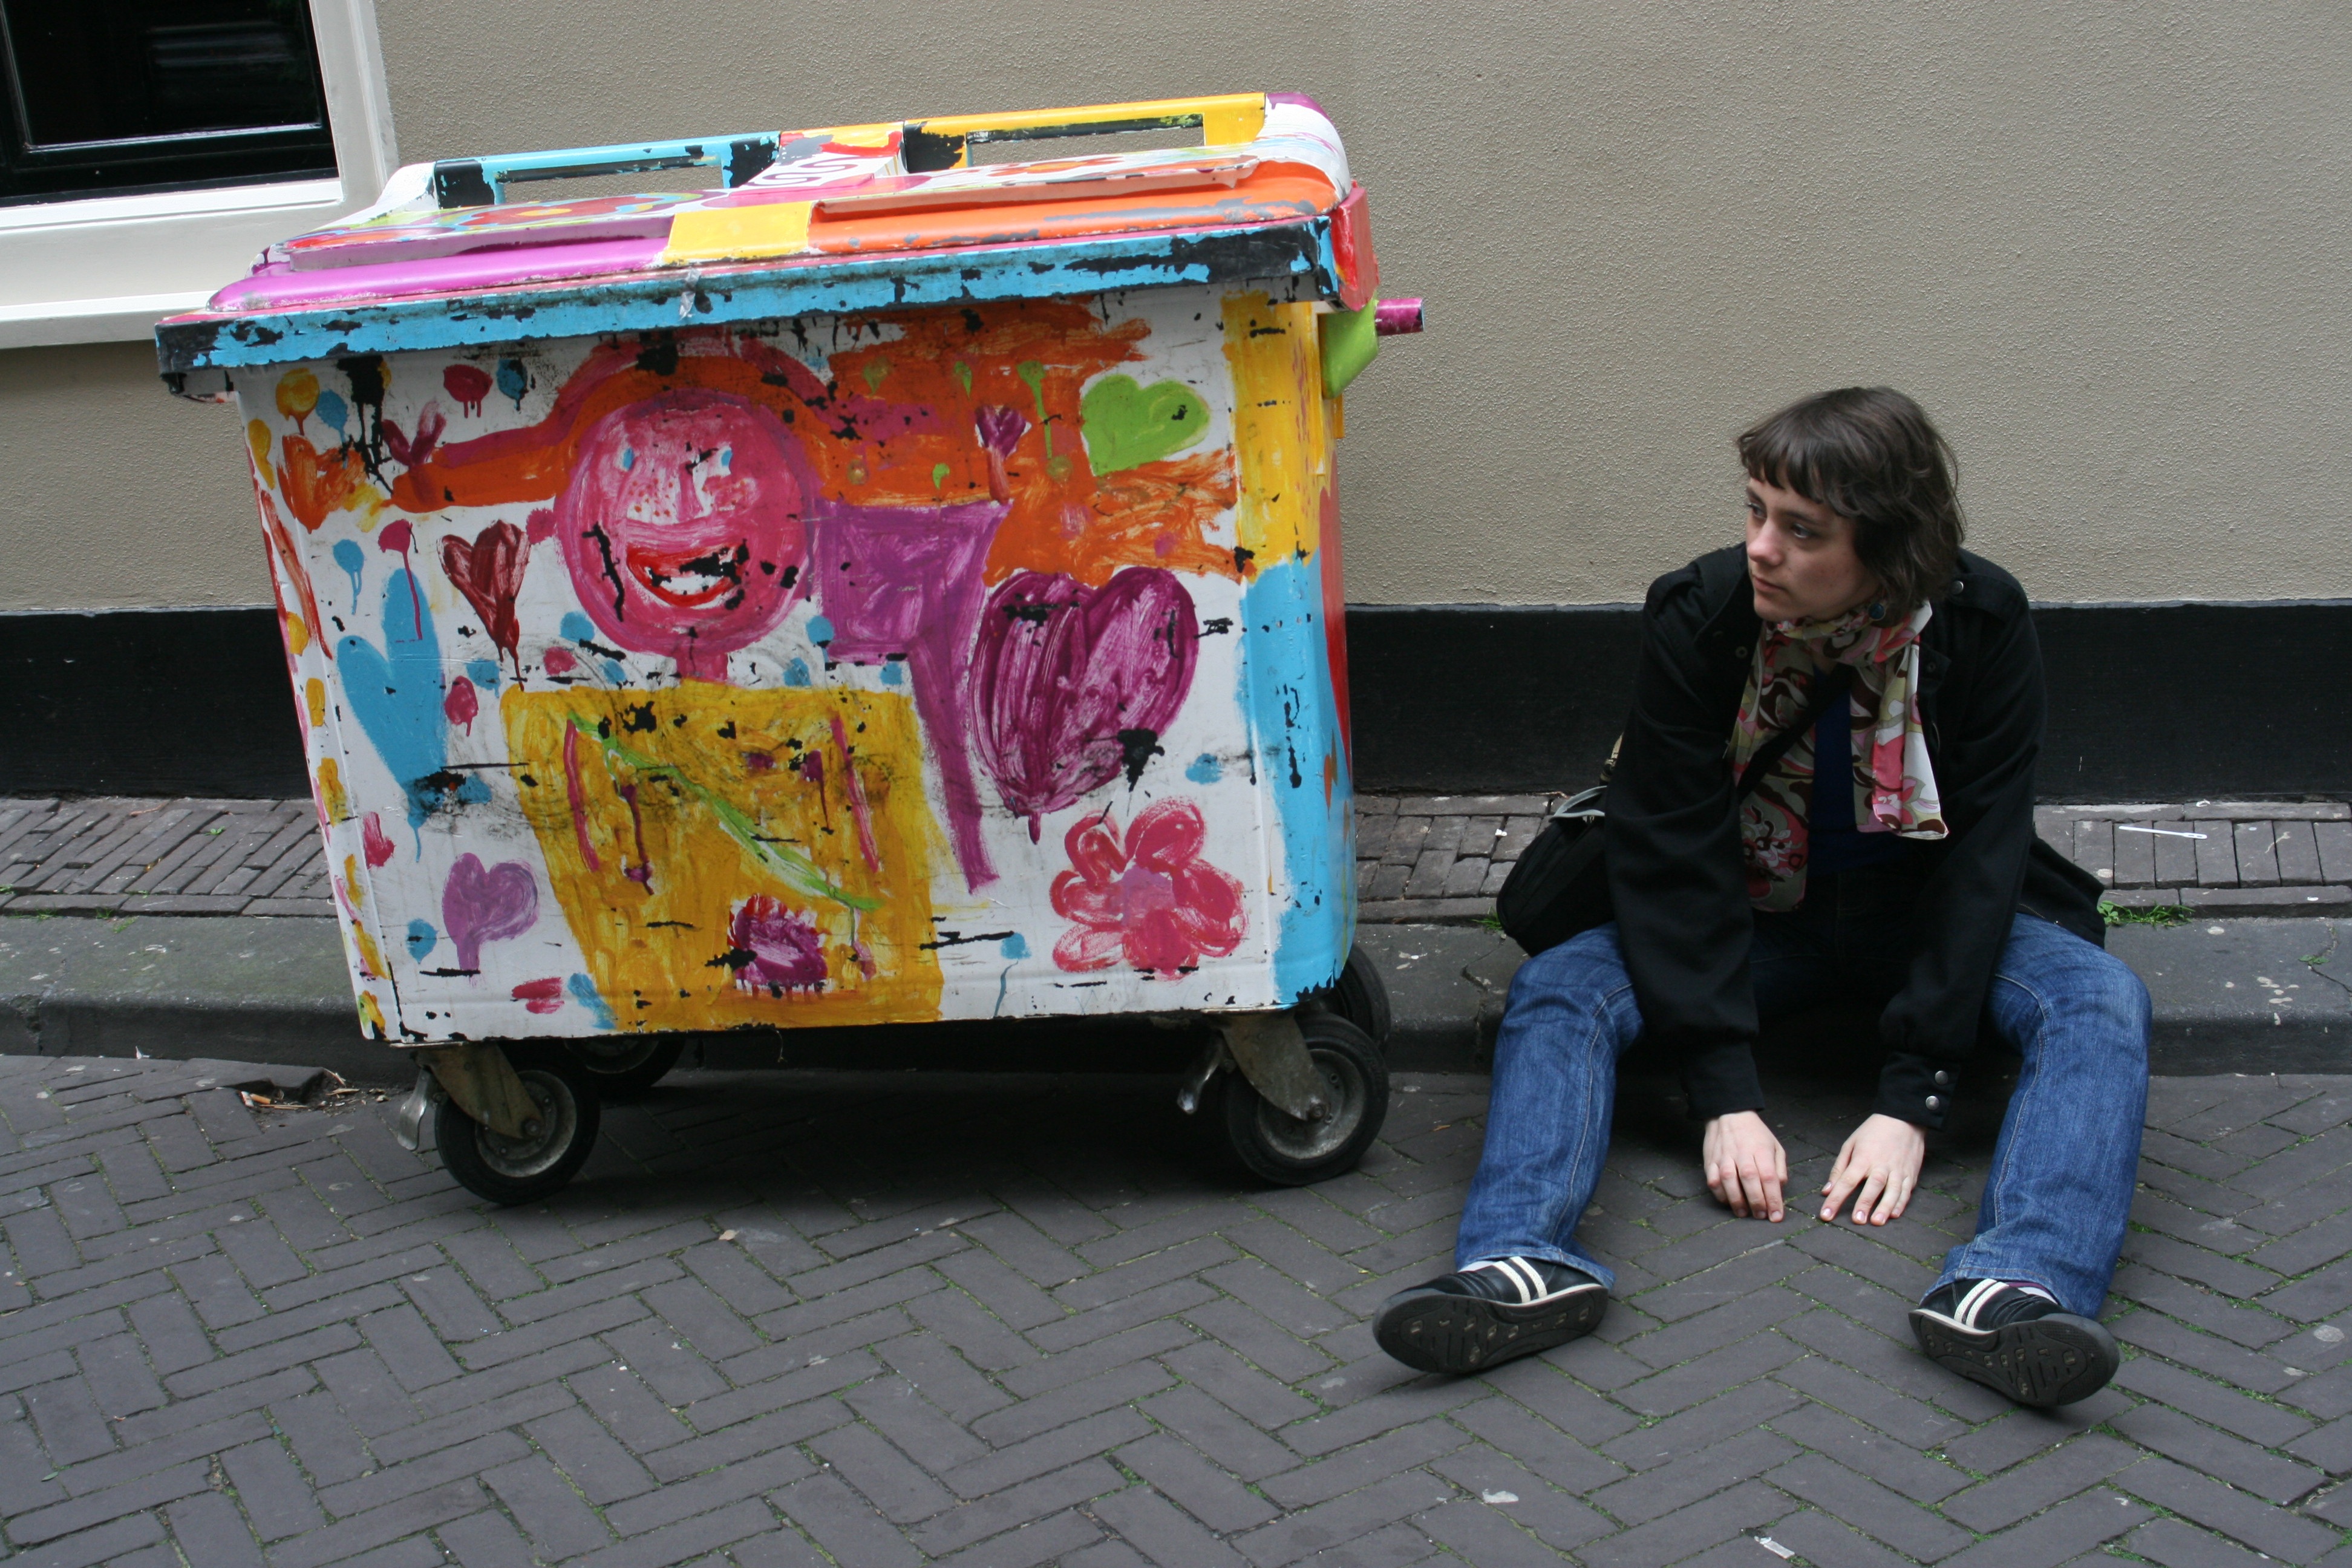
woman, street, city, vehicle, holiday, art, holland, amsterdam, homeless, colors, cane basket, tired of